Aquatic macroinvertebrates

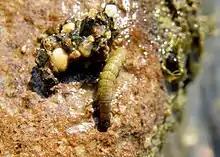
Trichoptera larva

They are visible to the naked eye, do not possess a vertebral column, and spend at least a portion of their lives in water. These invertebrates are ubiquitous to freshwater ecosystems around the world and are present in both lotic and lentic ecosystems, often living among the rocks and sediment. Aquatic macroinvertebrates include insects, bivalves, gastropods, annelids, and crustaceans. Aquatic insect orders include Trichoptera, Ephemeroptera, Odonata, Megaloptera, Plecoptera, Diptera, and Coleoptera.